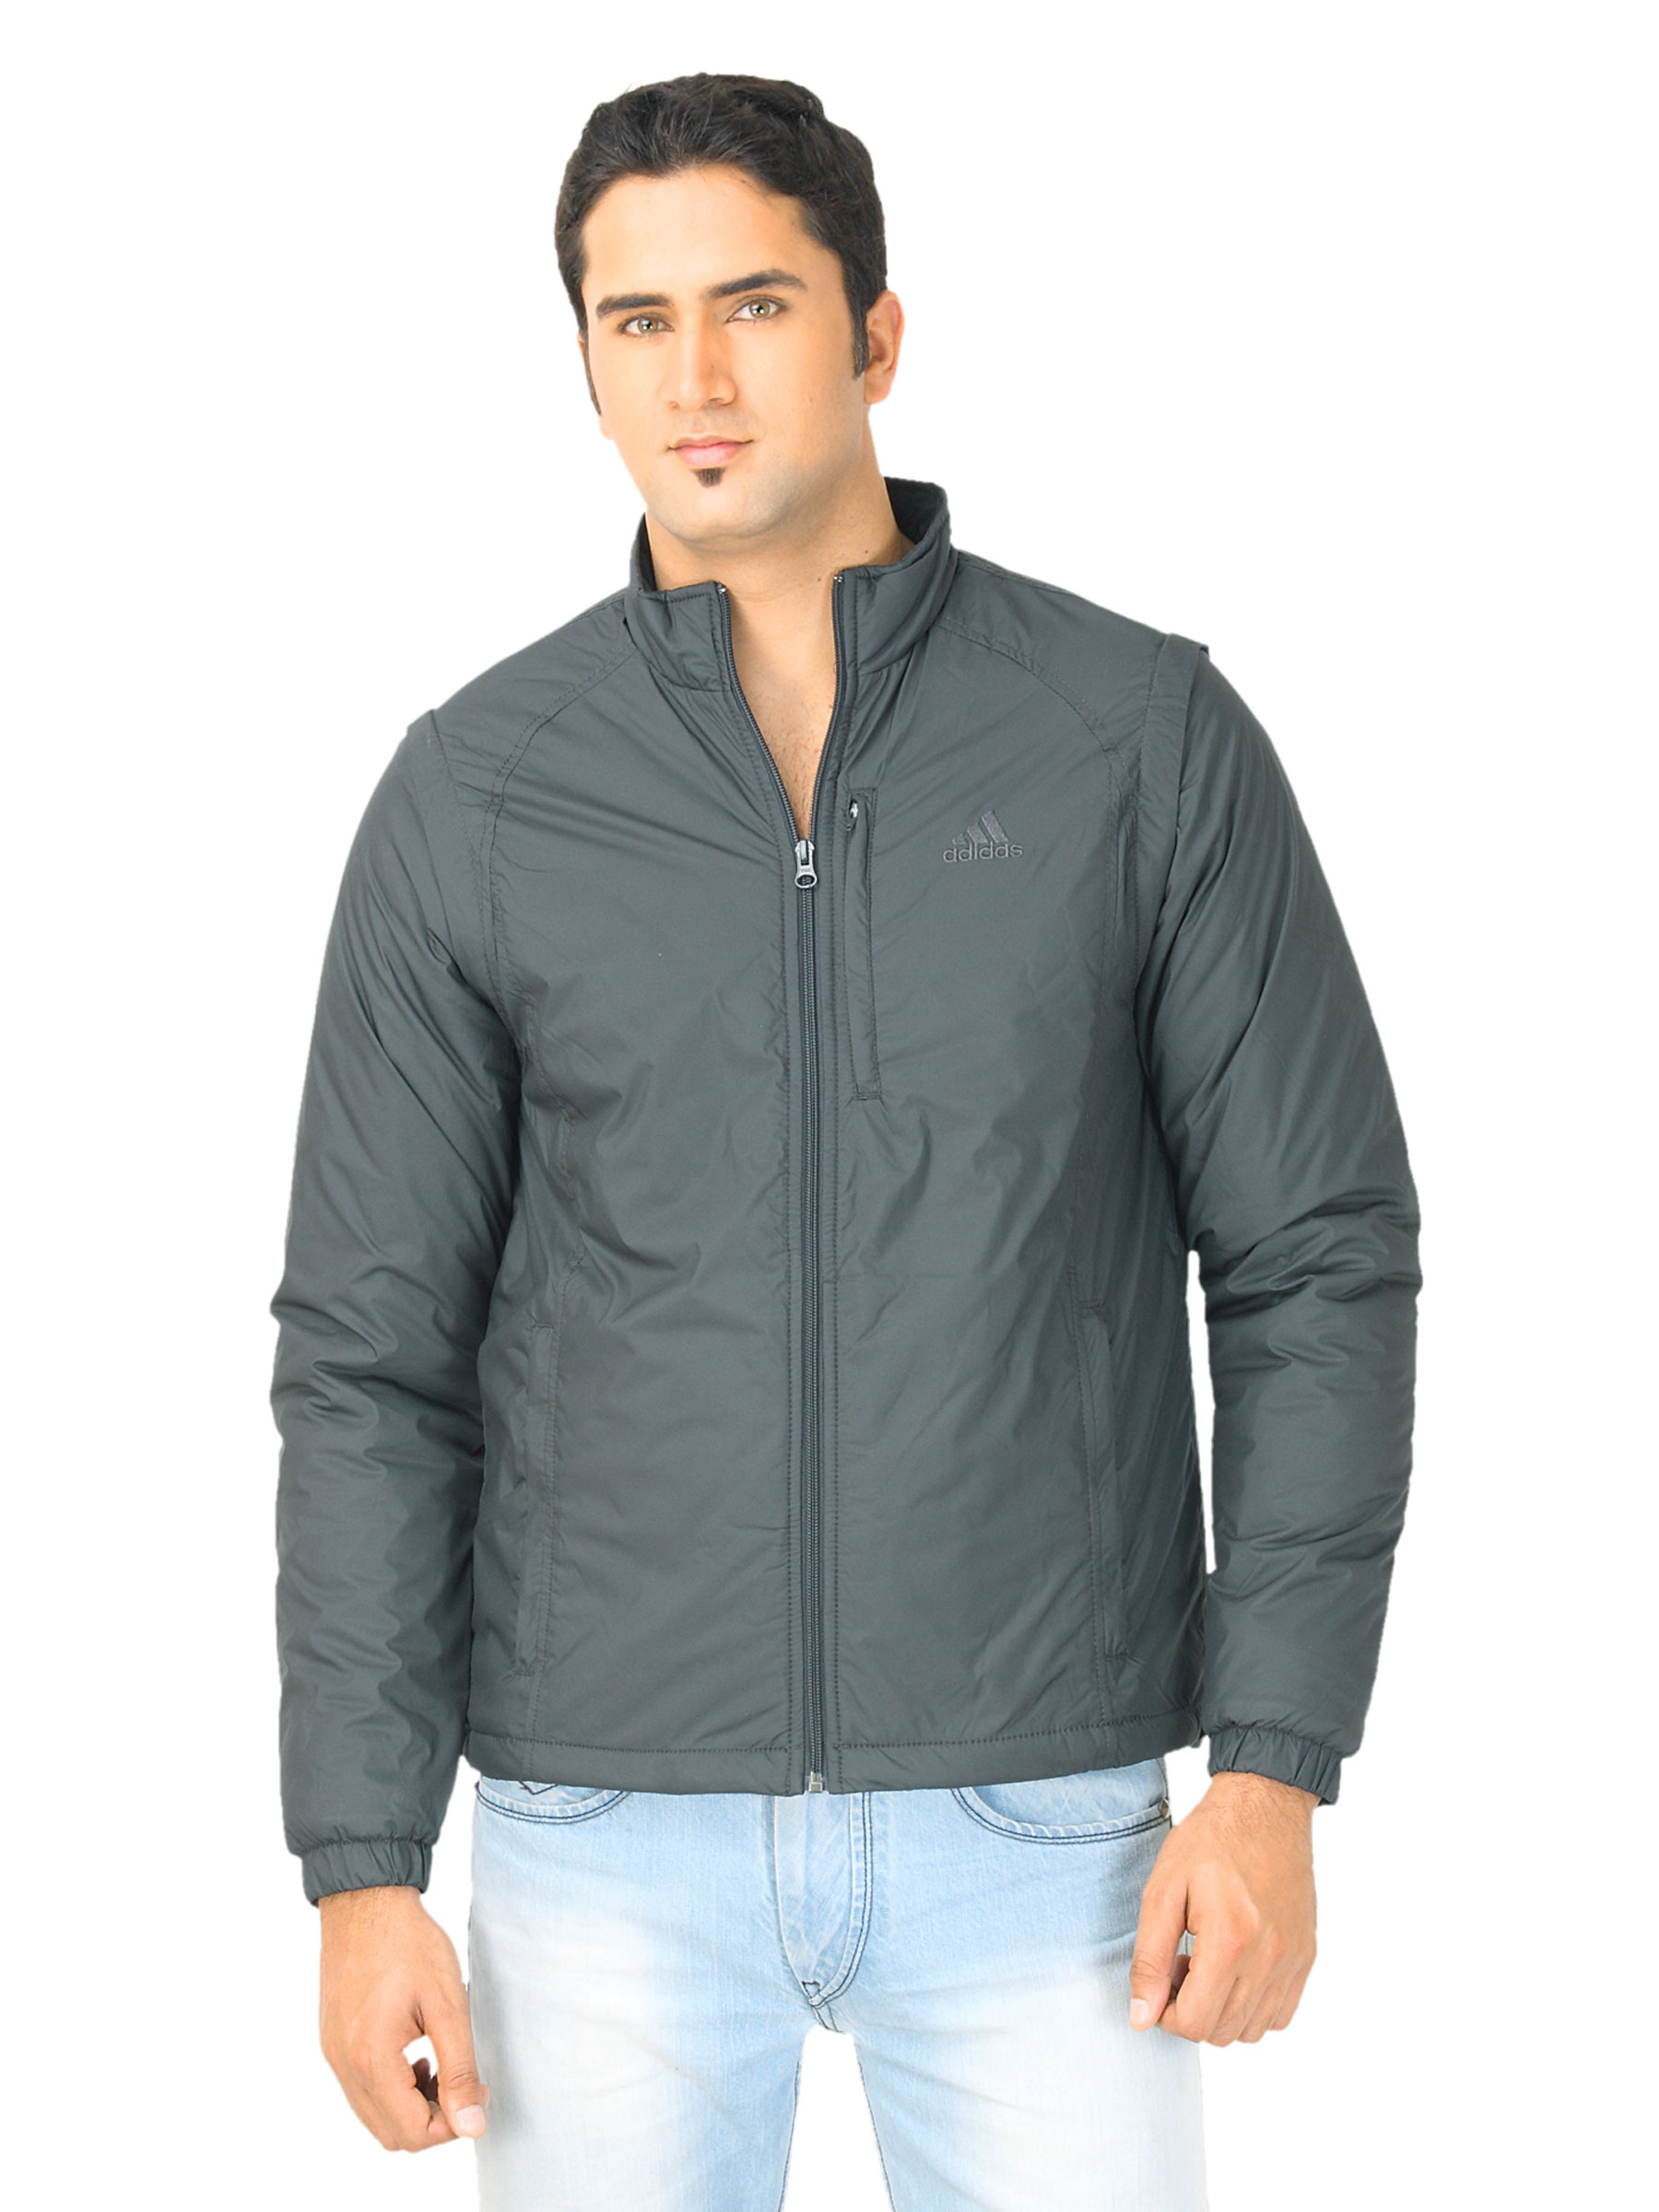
ADIDAS Men Solid Grey Jacket
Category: Apparel / Topwear / Jackets
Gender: Men
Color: Charcoal
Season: Fall 2011
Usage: Casual